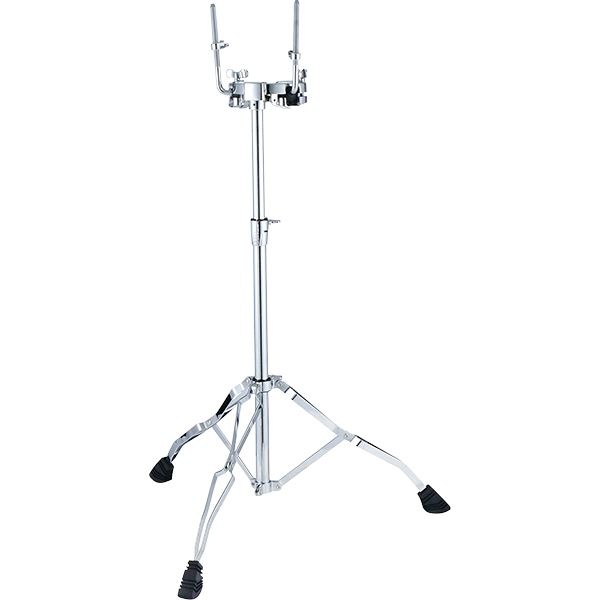
TAMA Stage Master Double Tom Stand (HTW49WN)
TAMA Stage Master Double Tom Stand (HTW49WN) With its rock solid stability, TAMA's Omni-ball system has been acclaimed by pro drummers for well over twenty years. You can achieve almost any angle by loosening one T-nut. -25.4mm Diameter Base Section Tubing -Omni-Ball Tom Angle Adjustment -Double Braced Legs -Weight: 3.6kg (7.14lbs)
Brand: Tama
Category: Arts & Entertainment > Hobbies & Creative Arts > Musical Instrument & Orchestra Accessories > Percussion Accessories > Drum Kit Hardware > Drum Kit Mounting Hardware > Tom Mounts